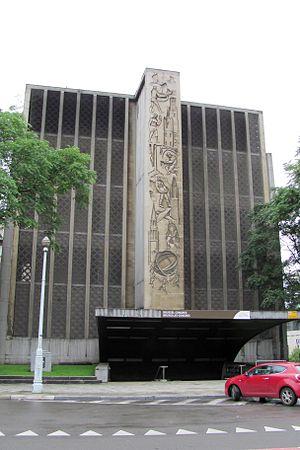
Gare de Bruxelles-Congrès
Le boulevard Pachéco est une artère importante de la ville de Bruxelles qui va du boulevard de Berlaimont au boulevard du Jardin Botanique.
La gare de Bruxelles-Congrès est une gare ferroviaire belge de la ligne 0 Bruxelles-Midi - Bruxelles-Nord, située boulevard Pachéco dans le centre de la ville de Bruxelles.